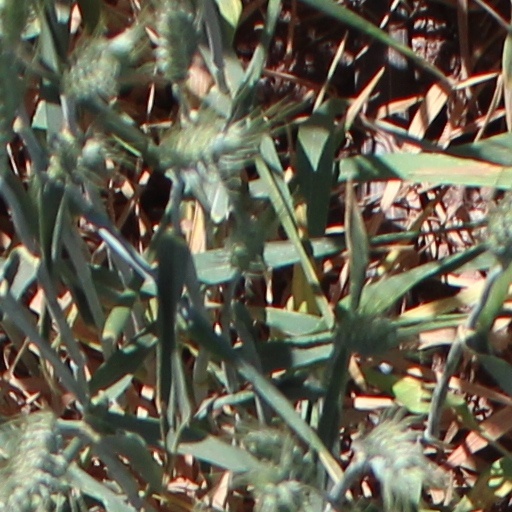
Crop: wheat